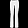
Label: Trouser